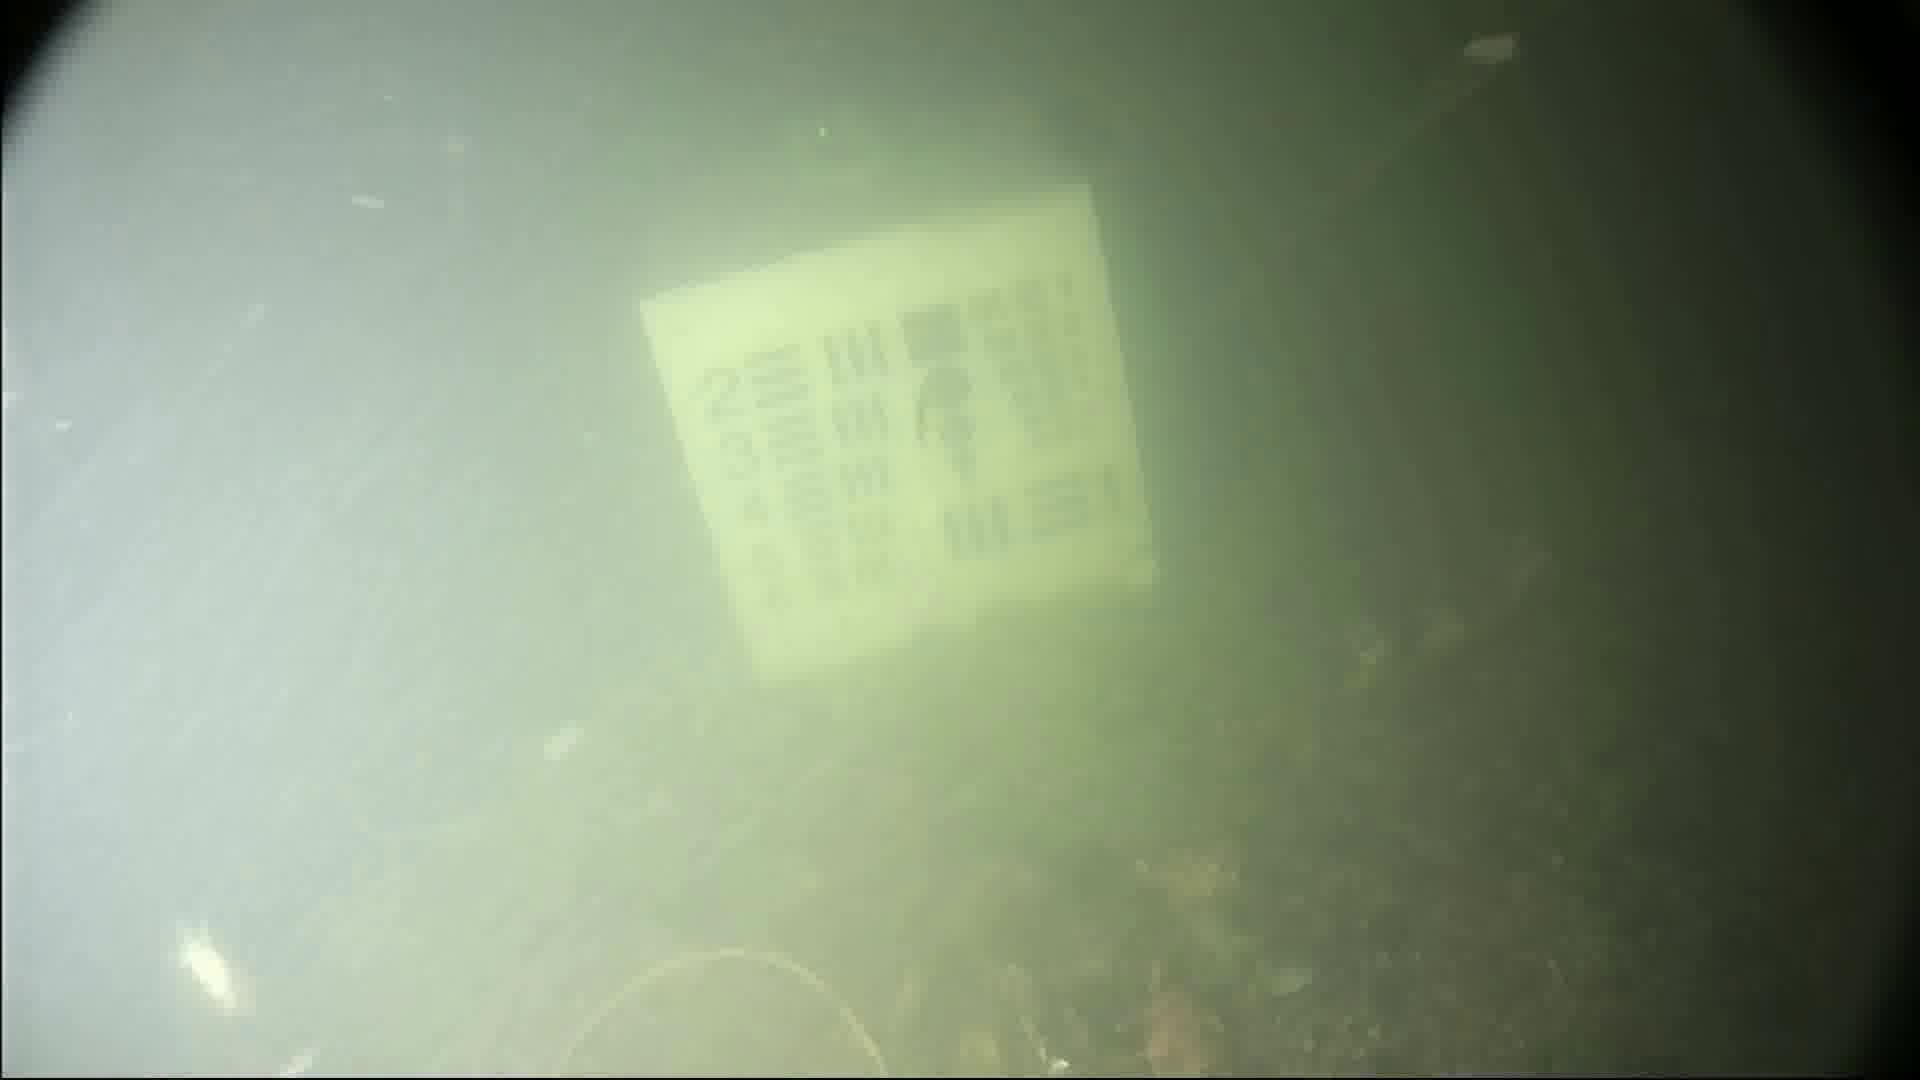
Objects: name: crab